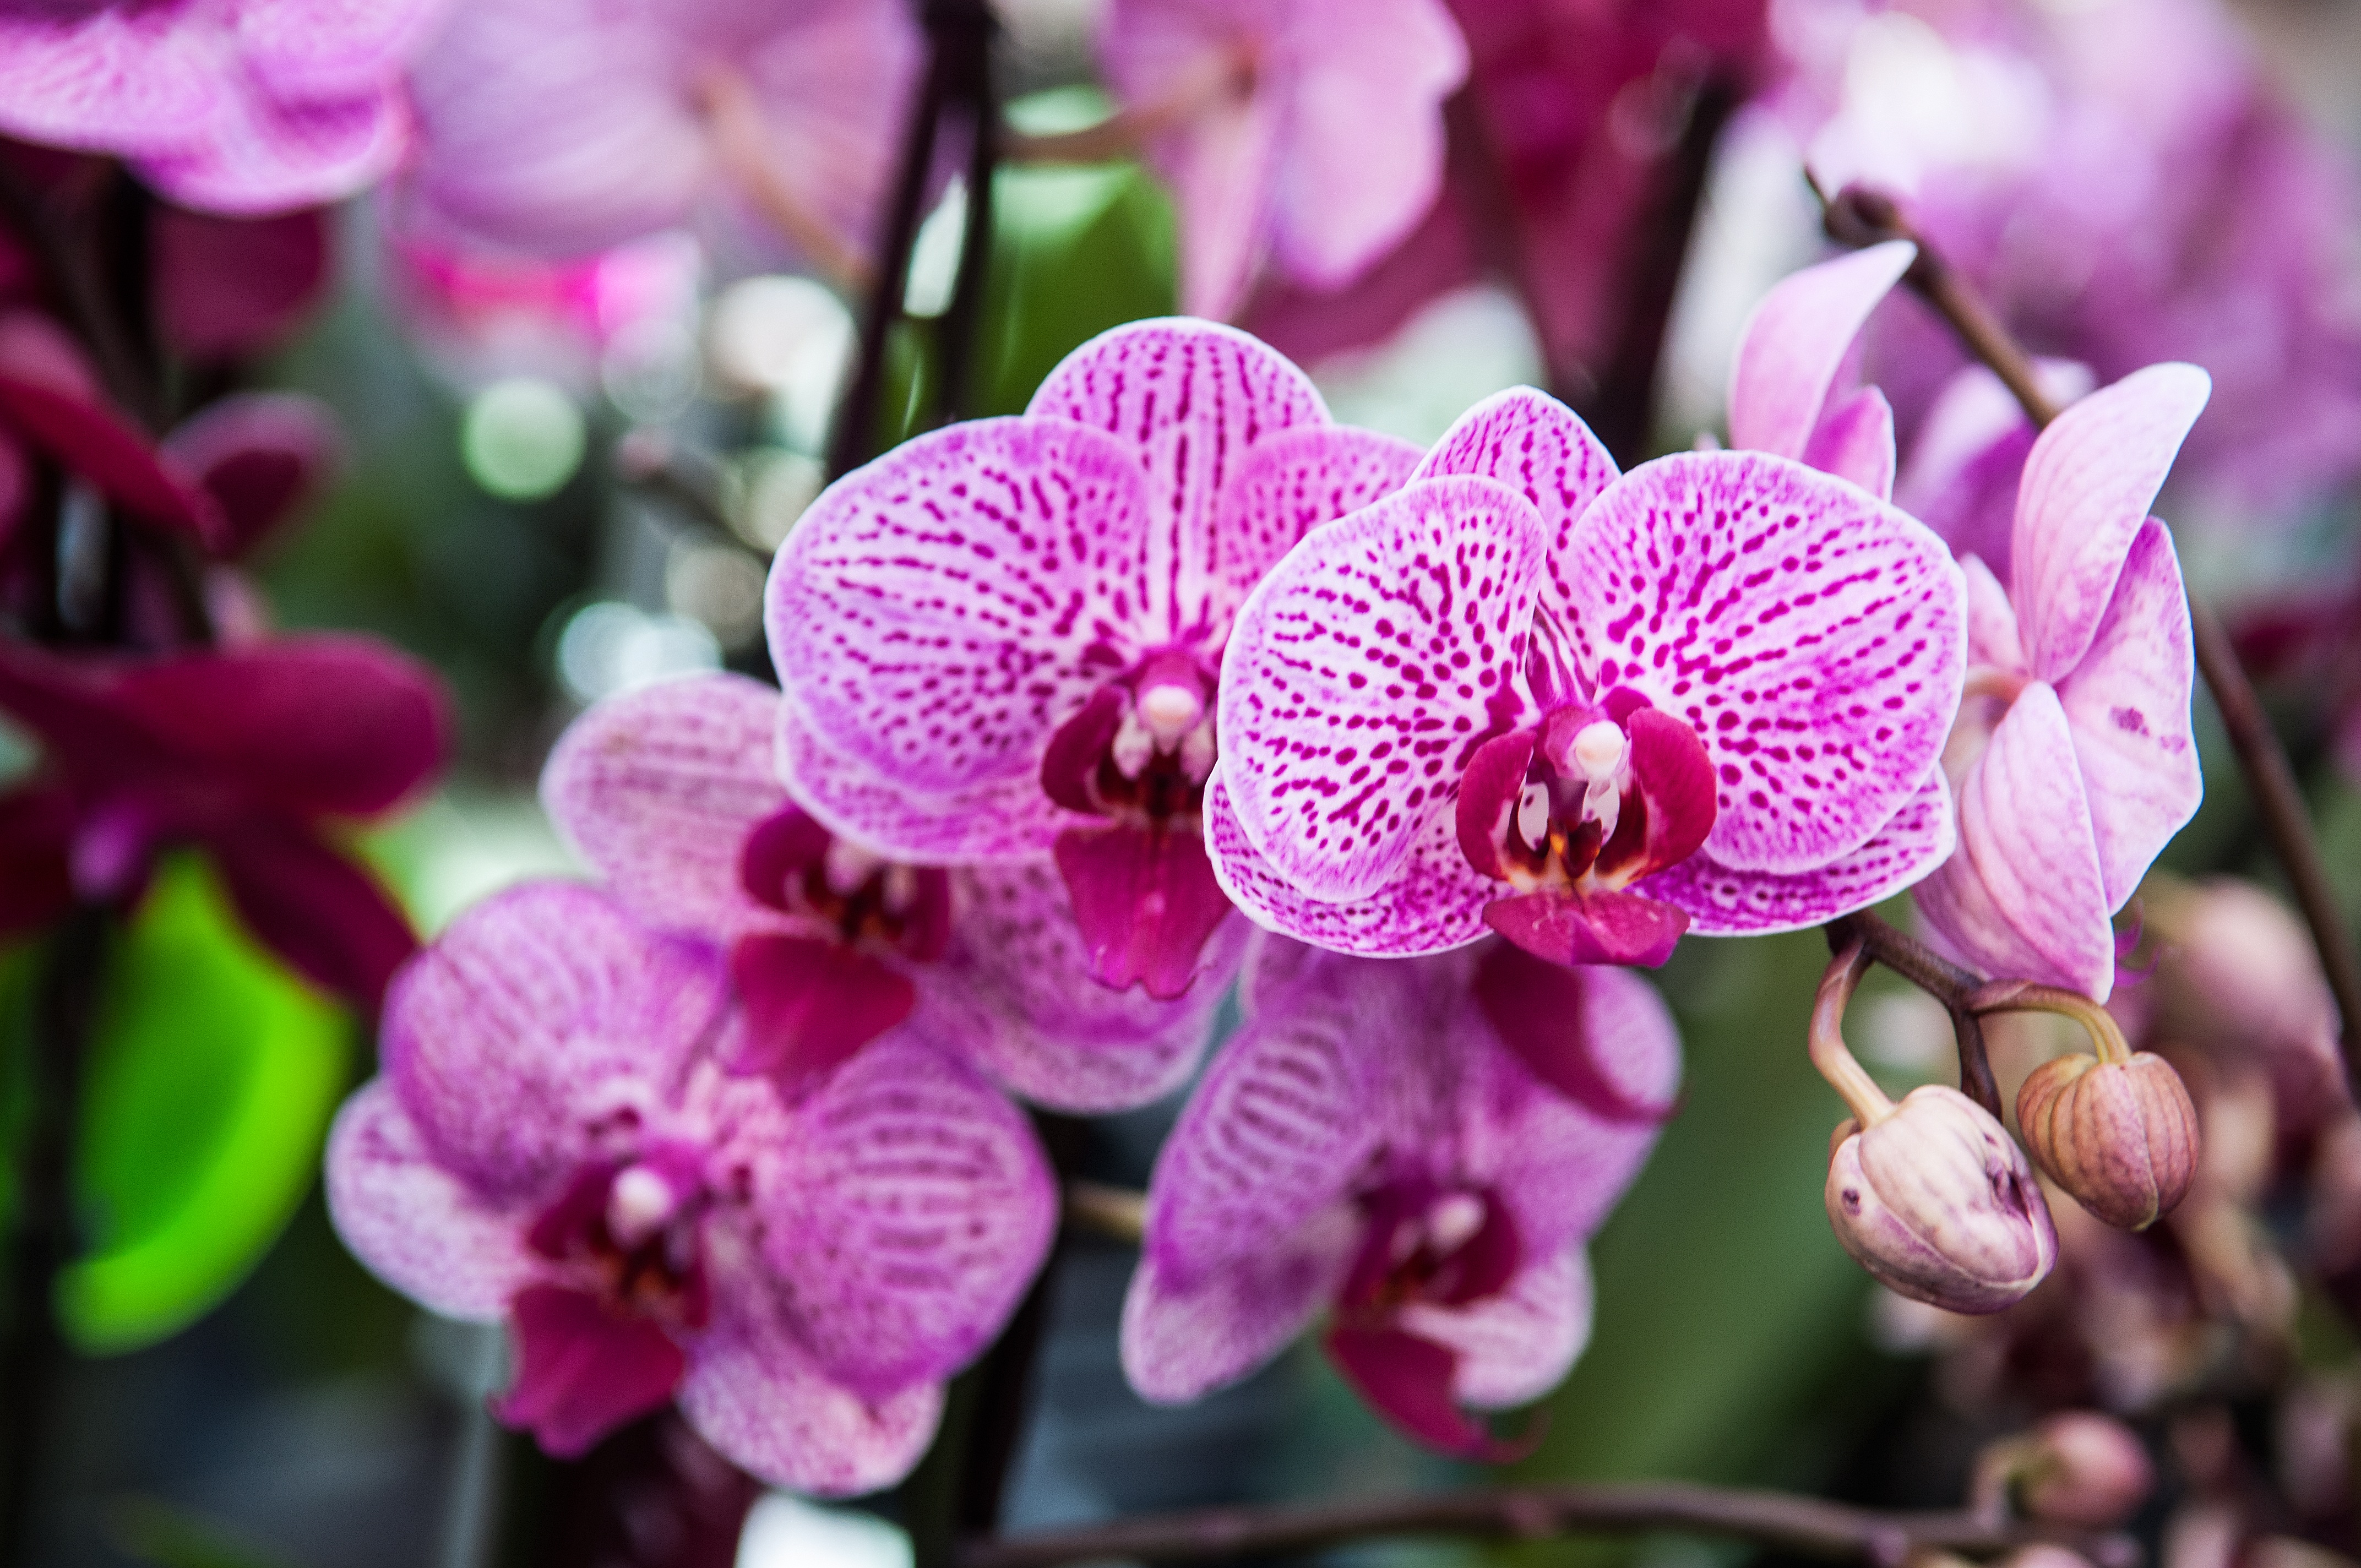
blossom, plant, photography, flower, petal, bloom, botany, pink, flora, orchid, macro photography, flowering plant, white violet, cattleya, dendrobium, land plant, moth orchid